Royal sealer (Ancient Egypt)

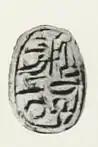
Scarab seal of Amenhotep, a royal sealer of the Thirteenth Dynasty, ca. 1750 BC.

During the Second Intermediate Period, when central authority broke down in Egypt, titles referring to seals proliferate and the title of "royal sealer" comes to be used for a much wider array of officials, including many officials involved in religious and local administration. The title continues to appear In the Seventeenth Dynasty the title of king's son ("s3 nsw") becomes the chief ranking title held by the most prominent officials, supplanting but not totally replacing the title of "royal sealer". This may reflect a shift in governing ideology, in which personal connections to the Pharaoh became more important as marks of status.